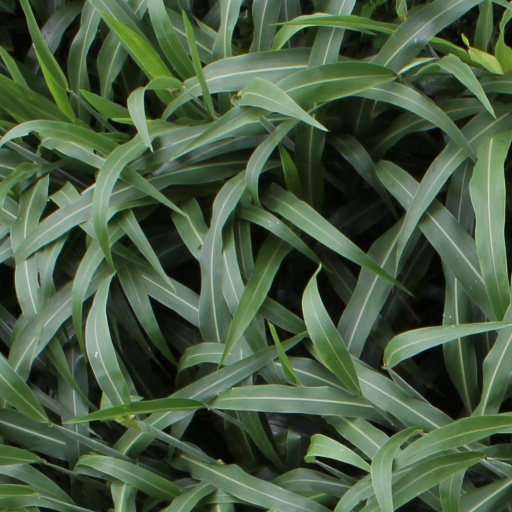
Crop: sorghum